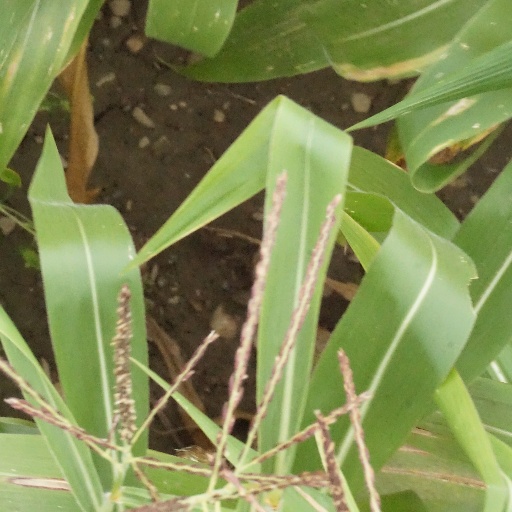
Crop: maize; corn